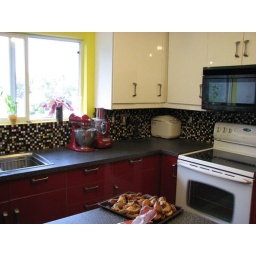
We put in a wider window and moved the sink off centre to allow for some workspace beside the stove.